Serranidae

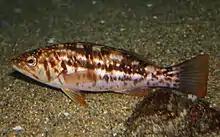
Kelp bass ("Paralabrax clathratus")

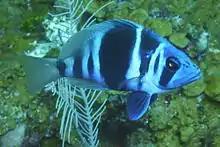
Indigo hamlet ("Hypoplectrus indigo")

In past taxonomic treatments, this family long encompassed three subfamilies: Anthiadinae, Epinephilinae, and Serraninae. A 2007 study of mitochondrial and nuclear DNA by W. L. Smith and M. T. Craig in 2007 recovered a different arrangement, where Serranines and Anthiadines nested with part of Scorpaeniformes such as "Ablabys" and "Hoplichthys", while Epinephelines were more basal; outside the larger group (clade) containing Serranines and Anthiadines.